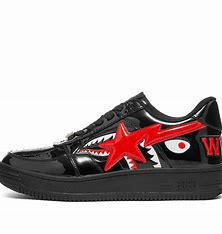
Brand: BAPE
Model: Bapesta